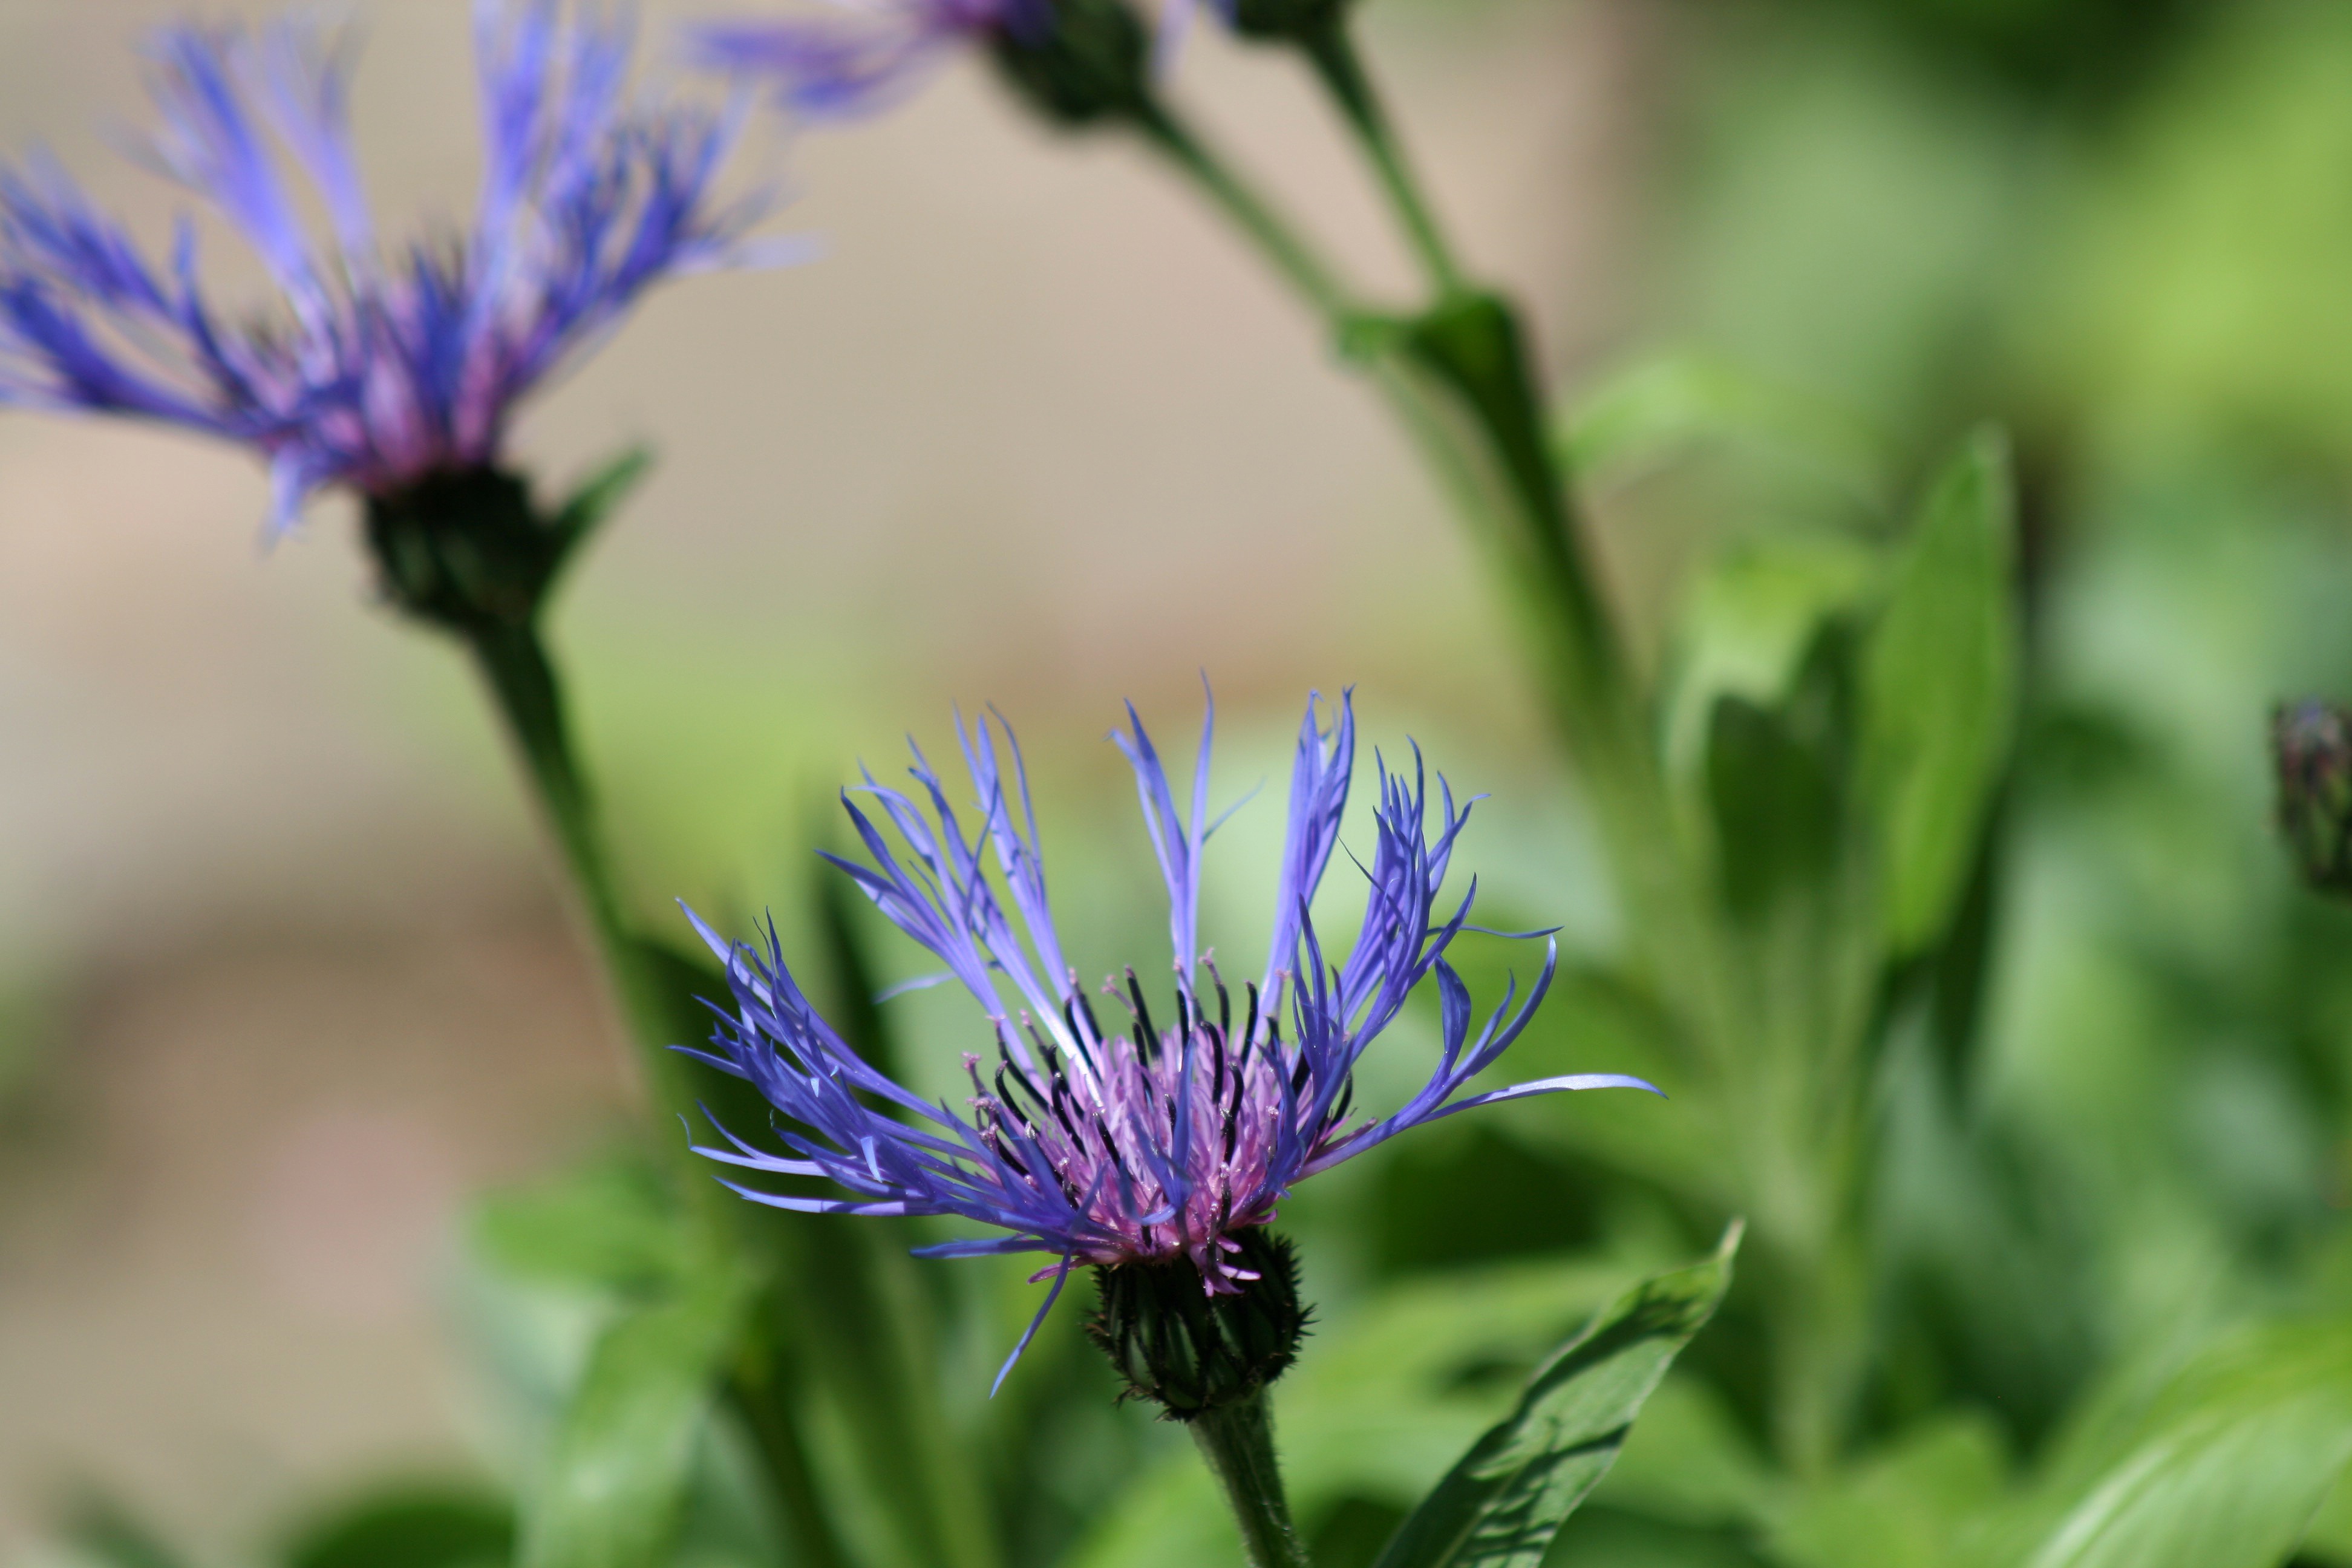
nature, grass, blossom, plant, meadow, flower, purple, petal, bloom, green, herb, botany, garden, flora, wildflower, flowers, close up, cornflower, violet, thistle, bud, macro photography, flowering plant, daisy family, plant stem, land plant